2003

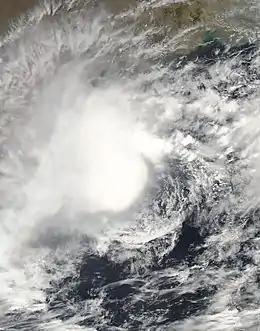
A tropical cyclone caused severe damage in Sri Lanka in May 2003.

The American Space Shuttle "Columbia" was destroyed in the atmosphere as it returned to Earth on February 1, killing all seven on board. The Brazilian VLS-1 launcher exploded on the launchpad on August 22, killing 21 people. NASA lost contact with the "Pioneer 10" probe (launched in 1972) and ended the mission of the "Galileo" probe (launched in 1989) by sending it into Jupiter's atmosphere. The "Voyager 1" probe became the first man-made object to reach the termination shock zone at the edge of the Solar System. China became the third country to launch a human into space with the "Shenzhou 5" mission on October 15, in which taikonaut Yang Liwei was in space for 21 hours.